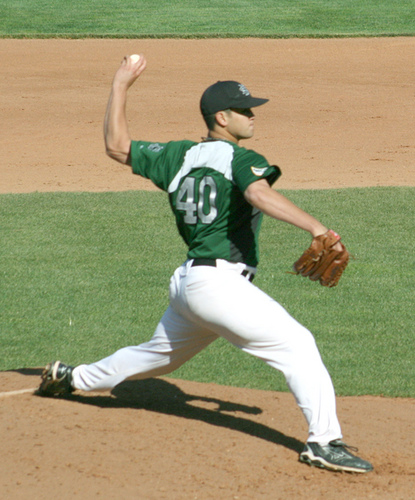
cầu thủ bóng chày đang thi đấu trên sân dưới trời nắng